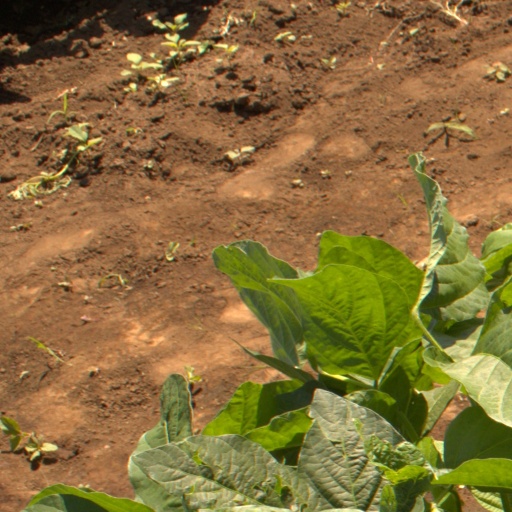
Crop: soybean